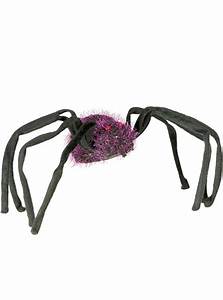
Label: spider